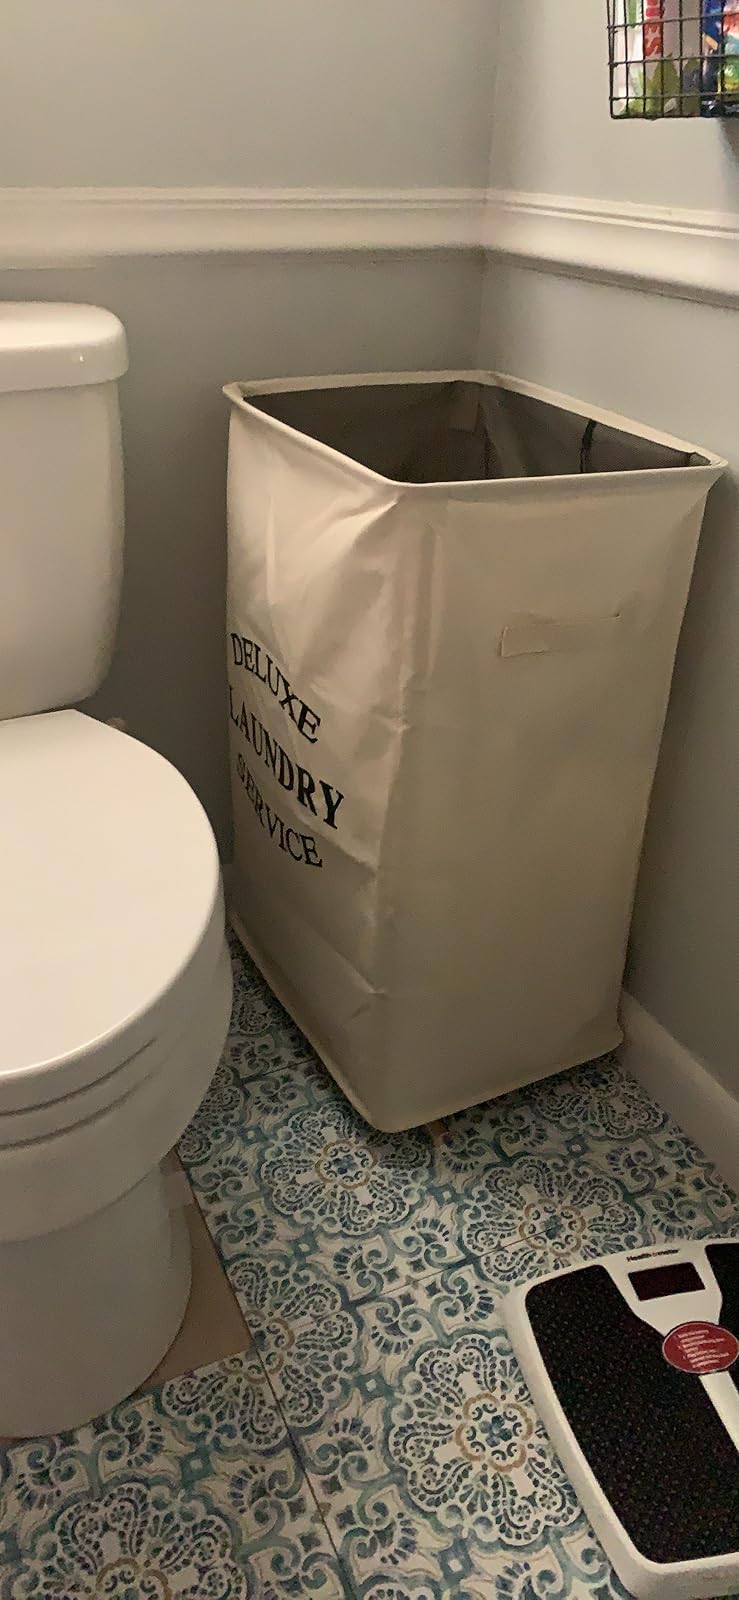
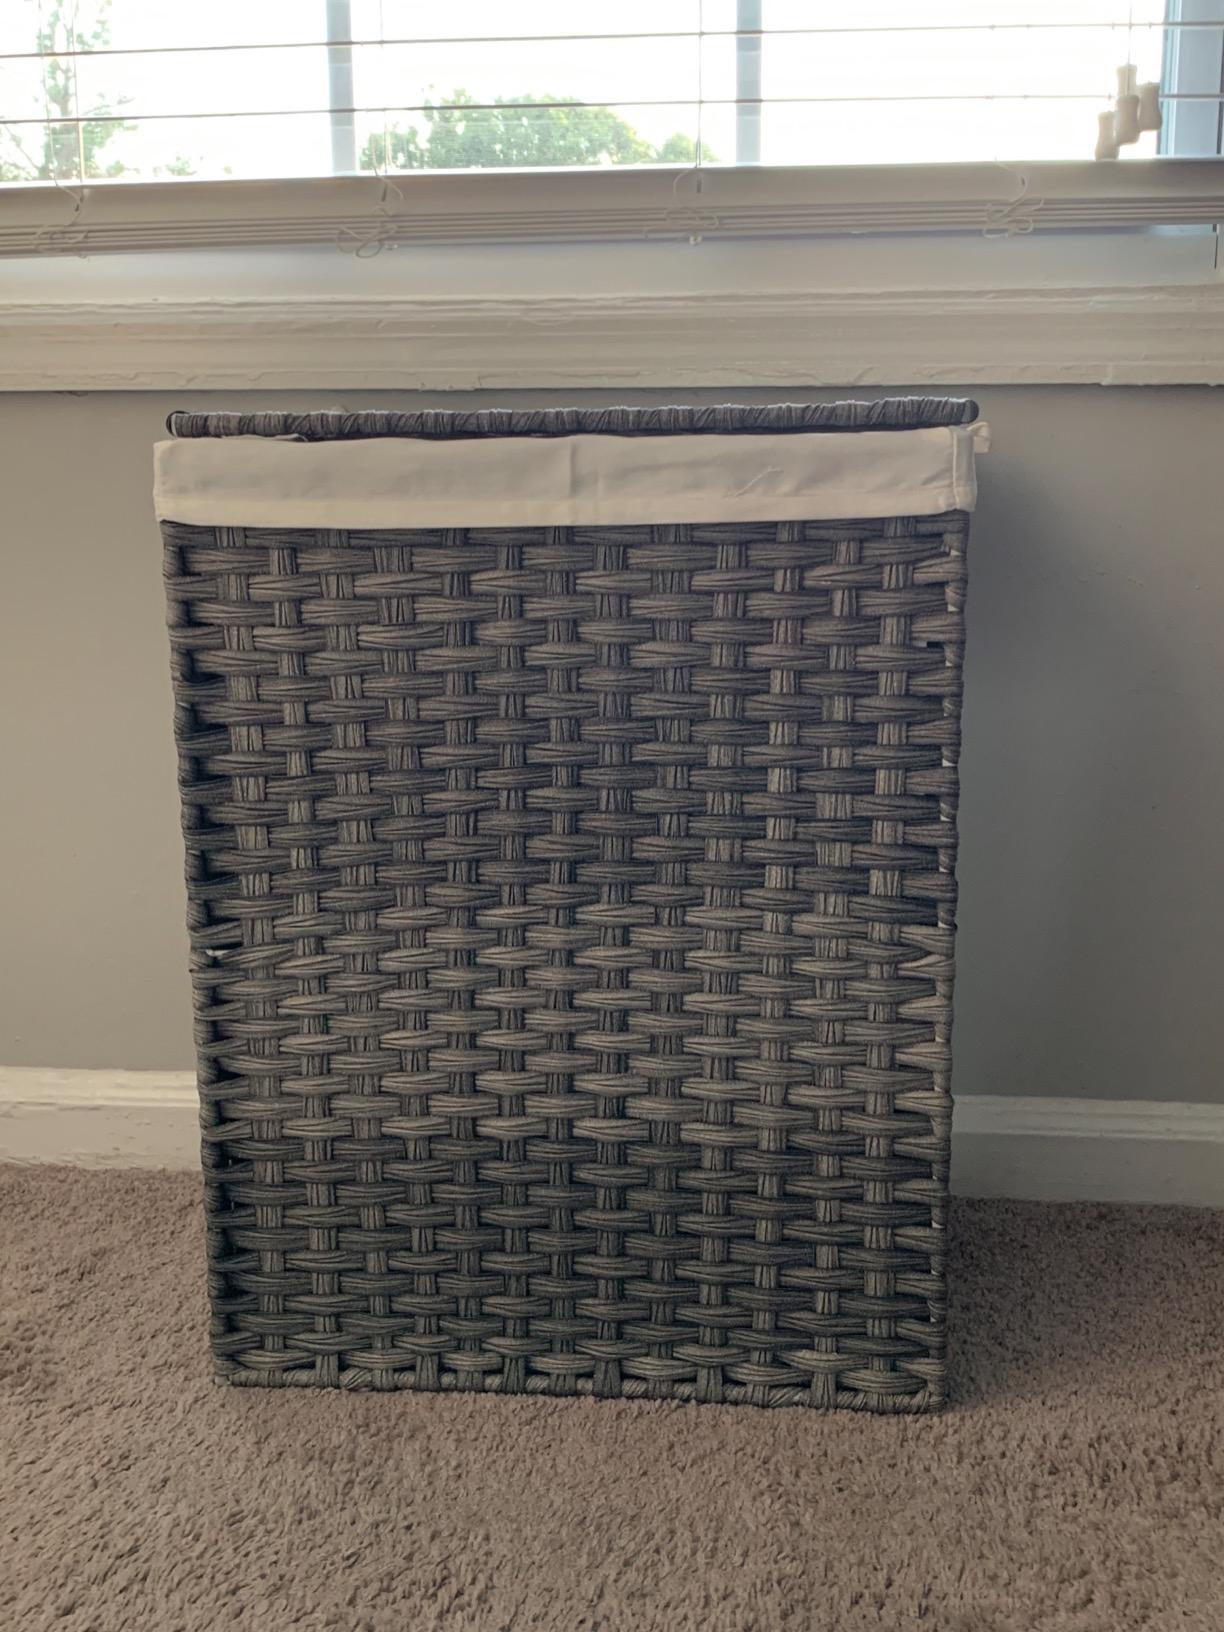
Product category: items_hamper
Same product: no